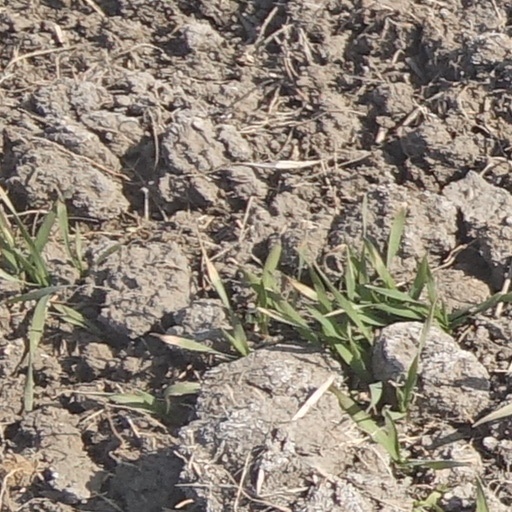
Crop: wheat